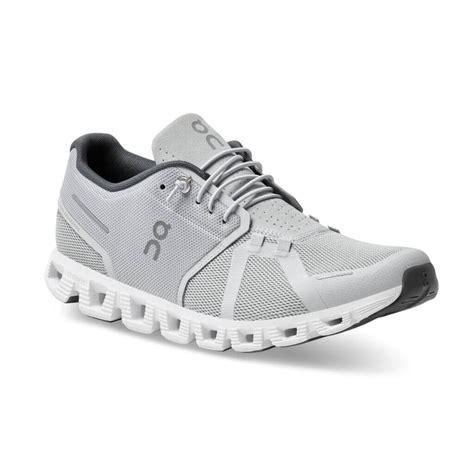
Brand: ON
Model: Cloud 5